Maravedí

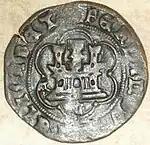
obverse of 4 Maravedies

The gold dinar was first struck in Iberia under Abd-ar-Rahman III, Emir of Córdoba (912–961). During the 11th century, the dinar became known as the "morabit", "morabotin" or "morabetino" throughout Europe. In the 12th century, it was copied by the Christian rulers Sancho I of Portugal (1154–1211), Ferdinand II of León (1157–1188) and Alfonso VIII of Castile (1158–1214). The new version of the coin became known as the "morabitino" in the Kingdom of Portugal and as "maravedí" in the remaining Iberian Kingdoms. Alfonso's gold marabotin or maravedí retained inscriptions in Arabic but had the letters ALF at the bottom. It weighed about 3.8 grams.